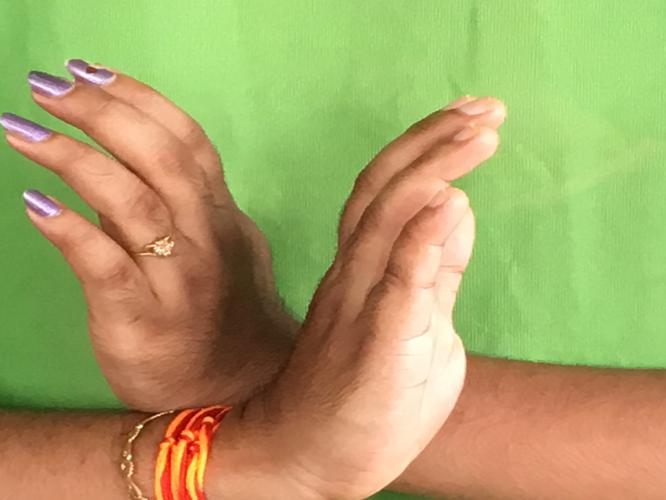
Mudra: Nagabandha
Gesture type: double_hand